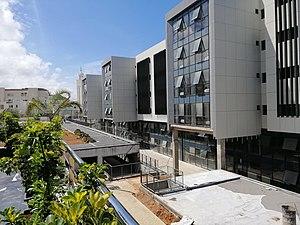
Campus UIASS
L'Université Internationale Abulcasis des Sciences de la santé se situe à Rabat et a été créée en juin 2014 par la Fondation Cheikh Zaïd, en partenariat avec le Ministère marocain de l'Enseignement Supérieur, de la Recherche Scientifique et de la Formation des Cadres.